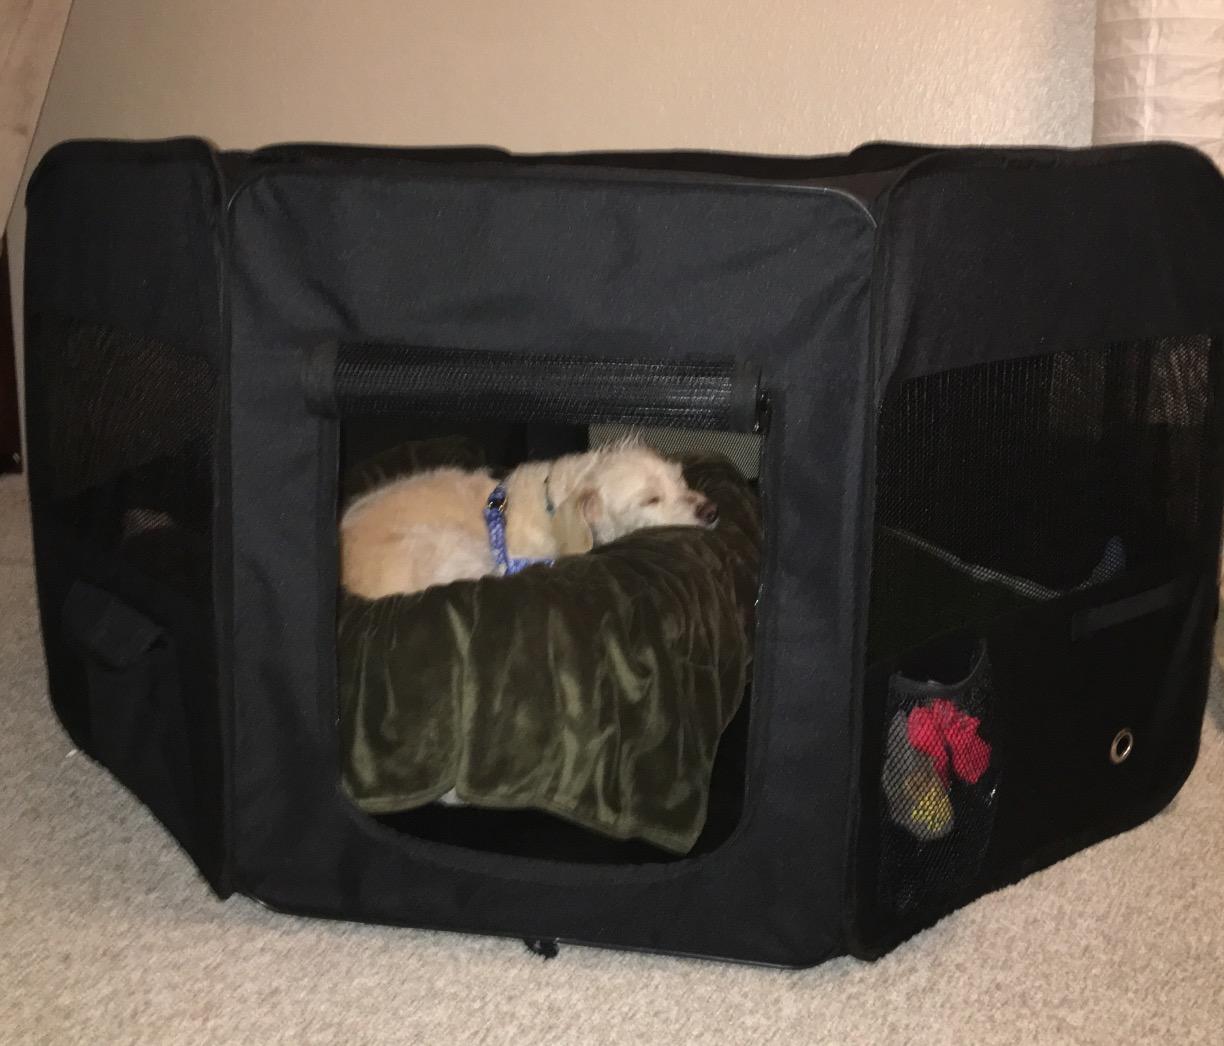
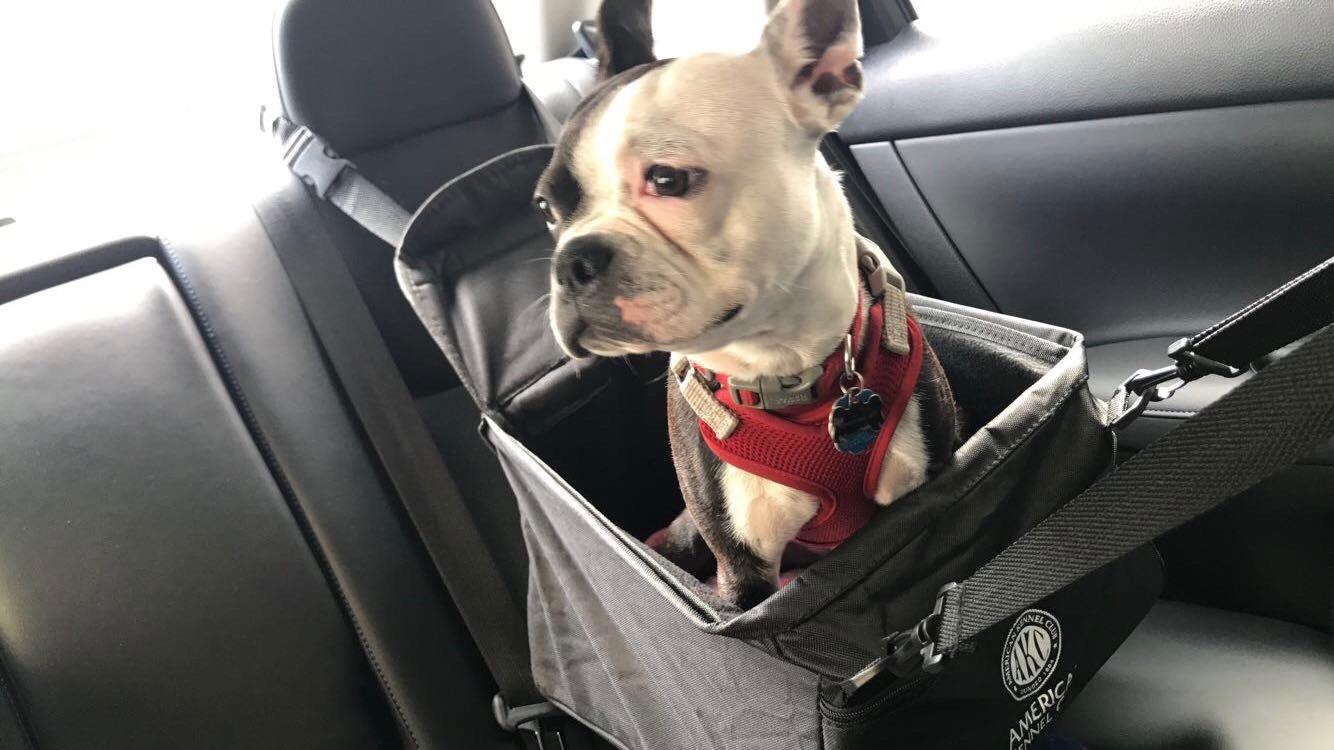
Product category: items_kennel
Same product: no